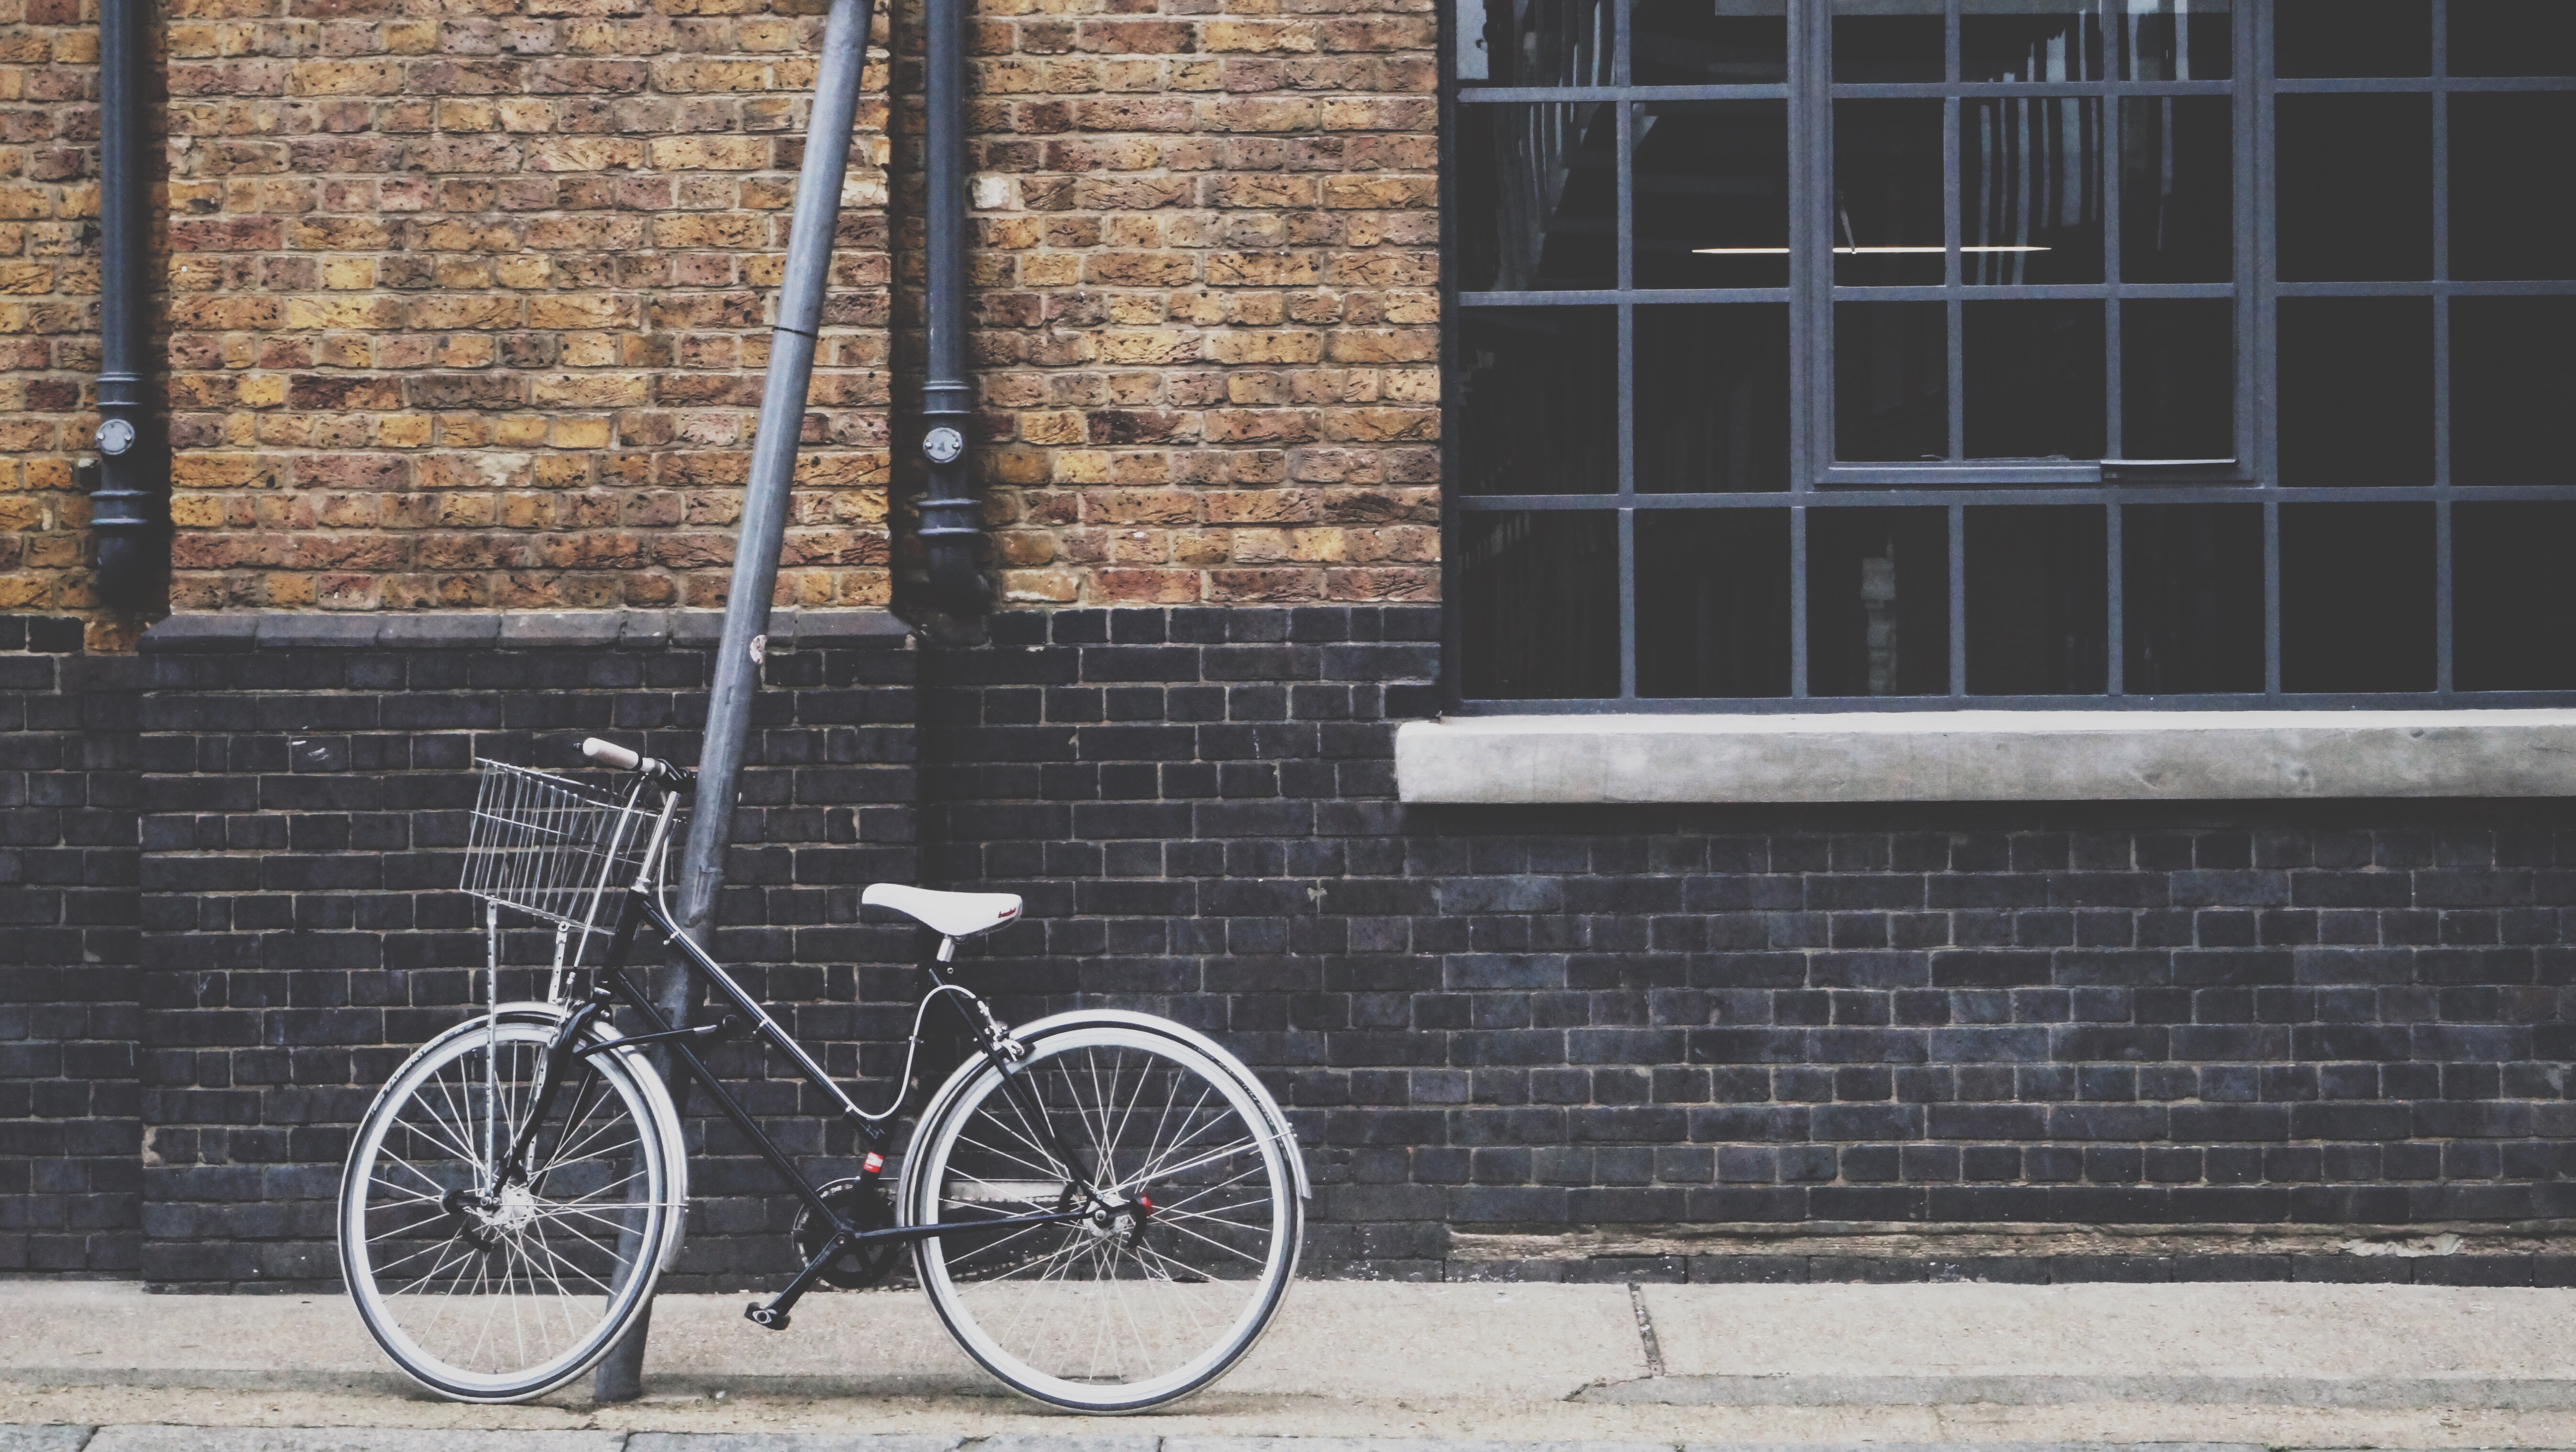
sidewalk, bicycle, bike, wall, pavement, vehicle, basket, sports equipment, land vehicle